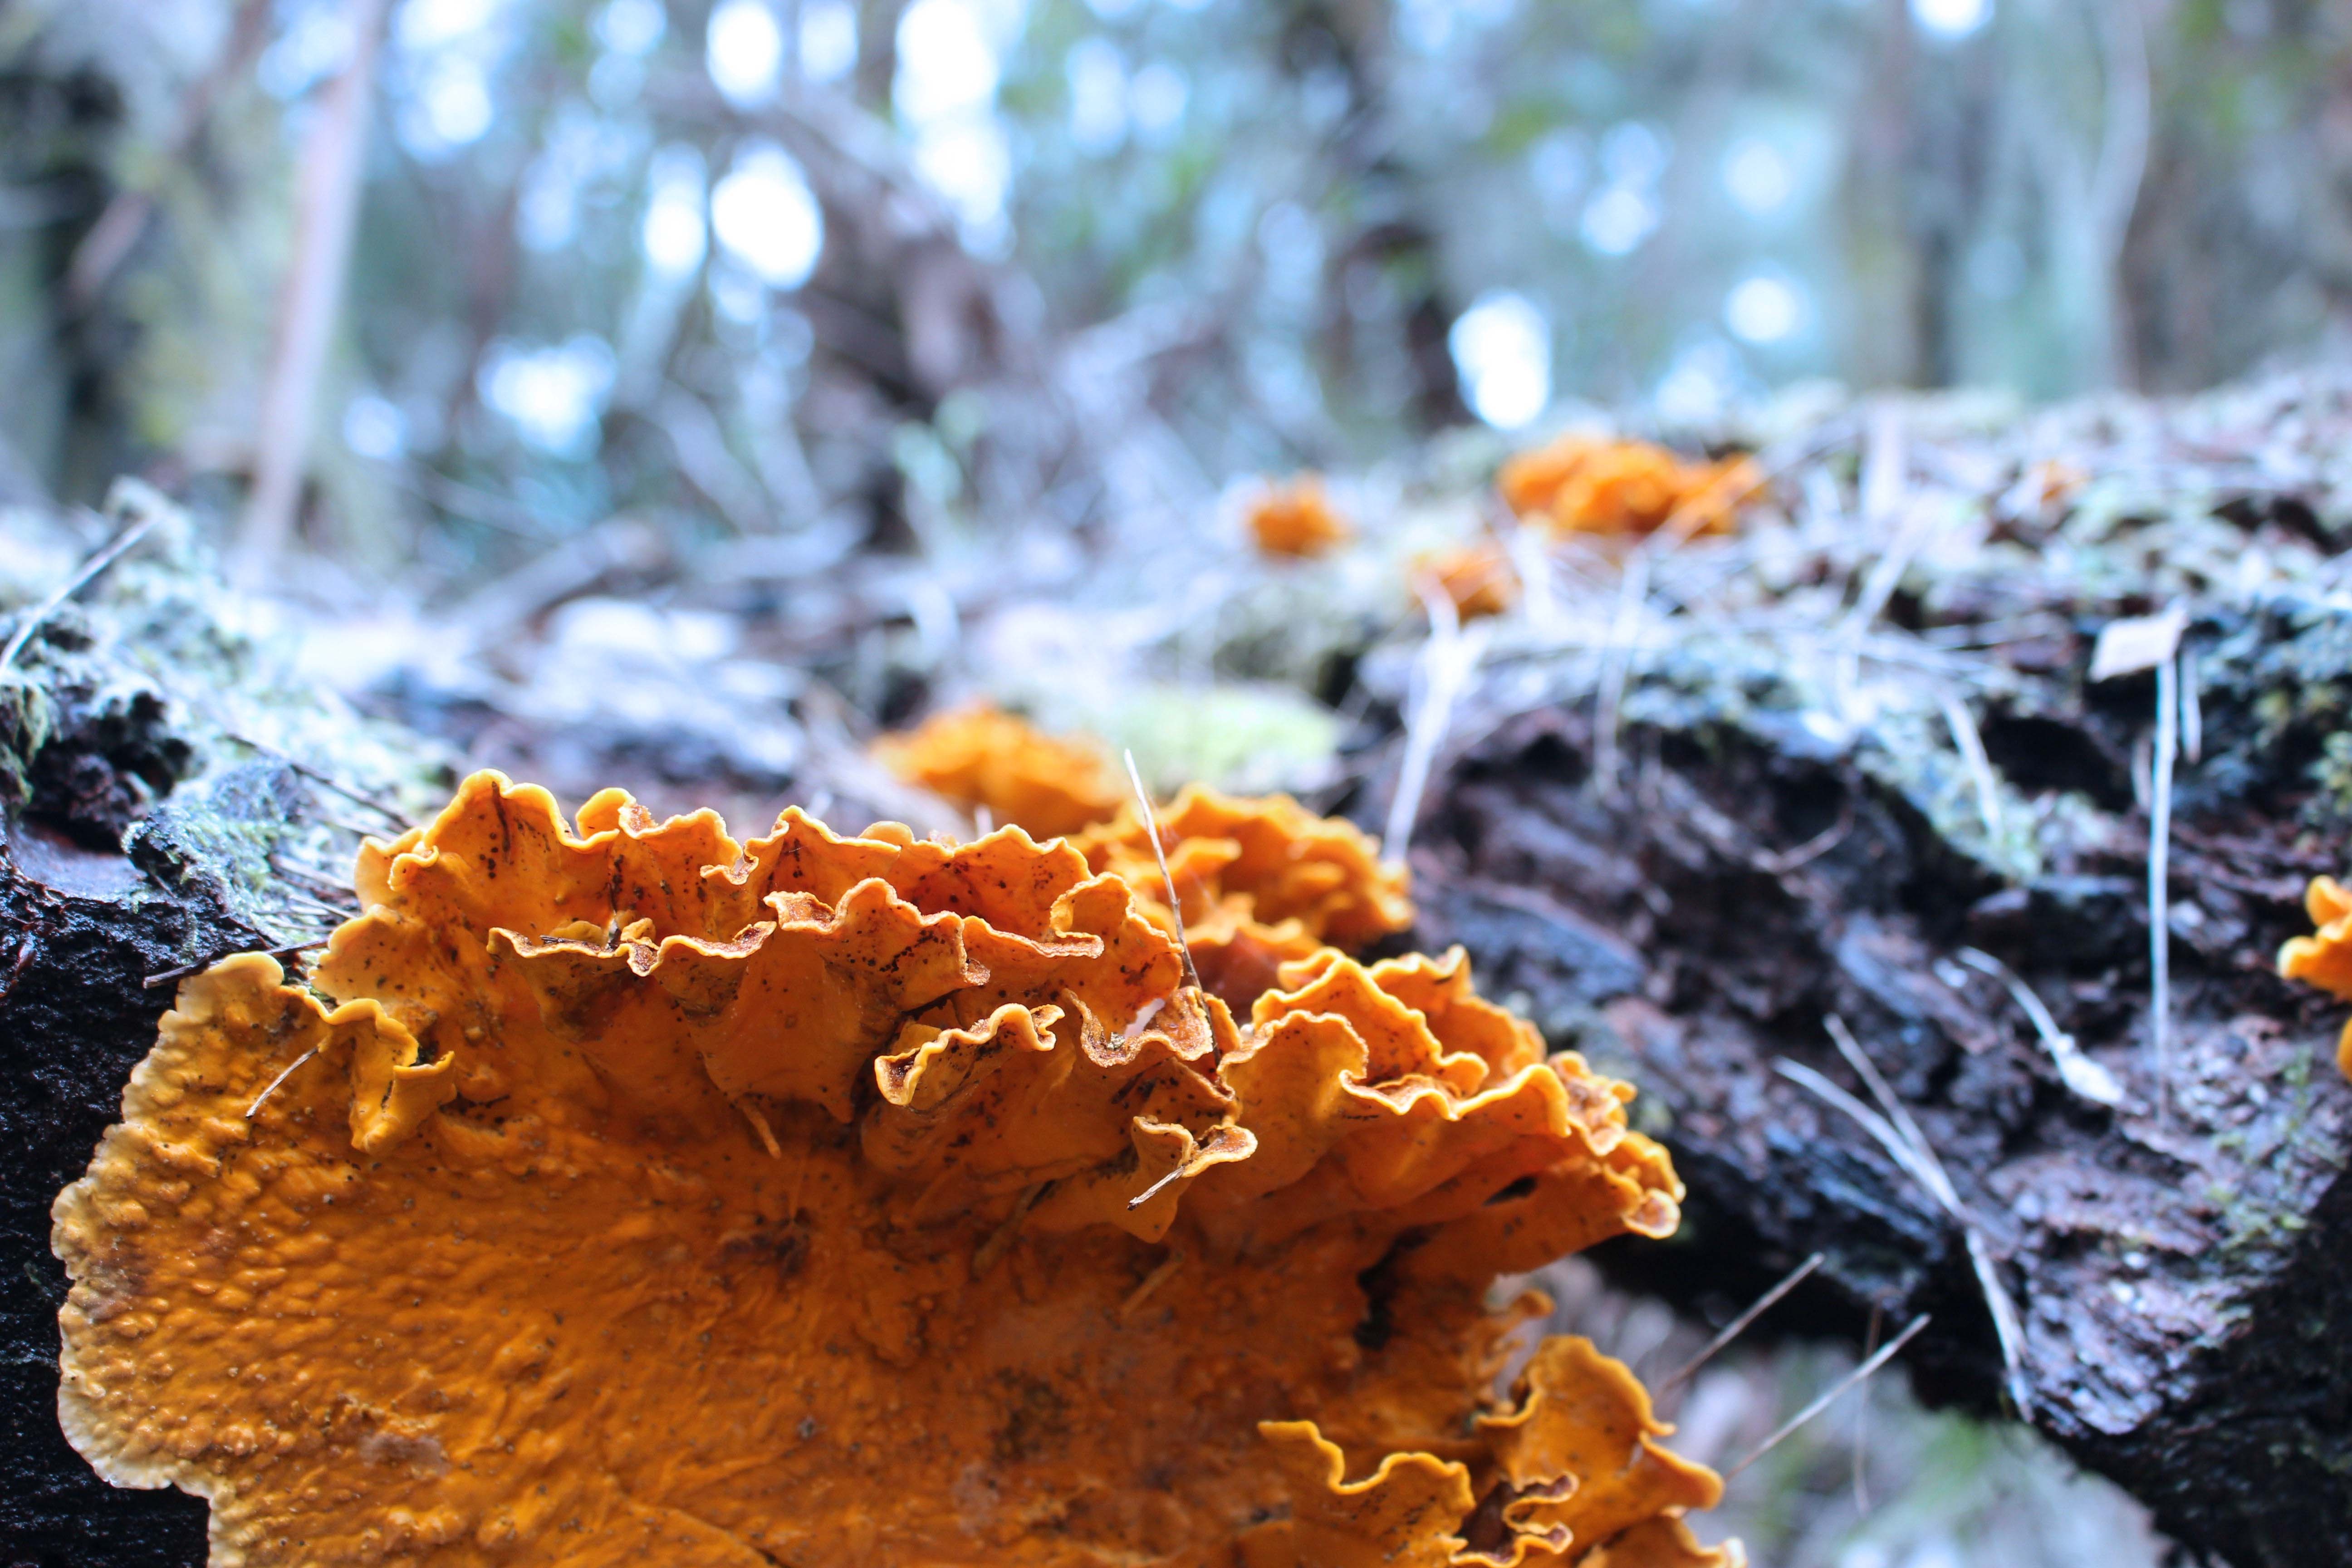
tree, nature, forest, leaf, flower, moss, log, autumn, soil, mushroom, yellow, flora, season, fungus, woodland, macro photography, edible mushroom, medicinal mushroom